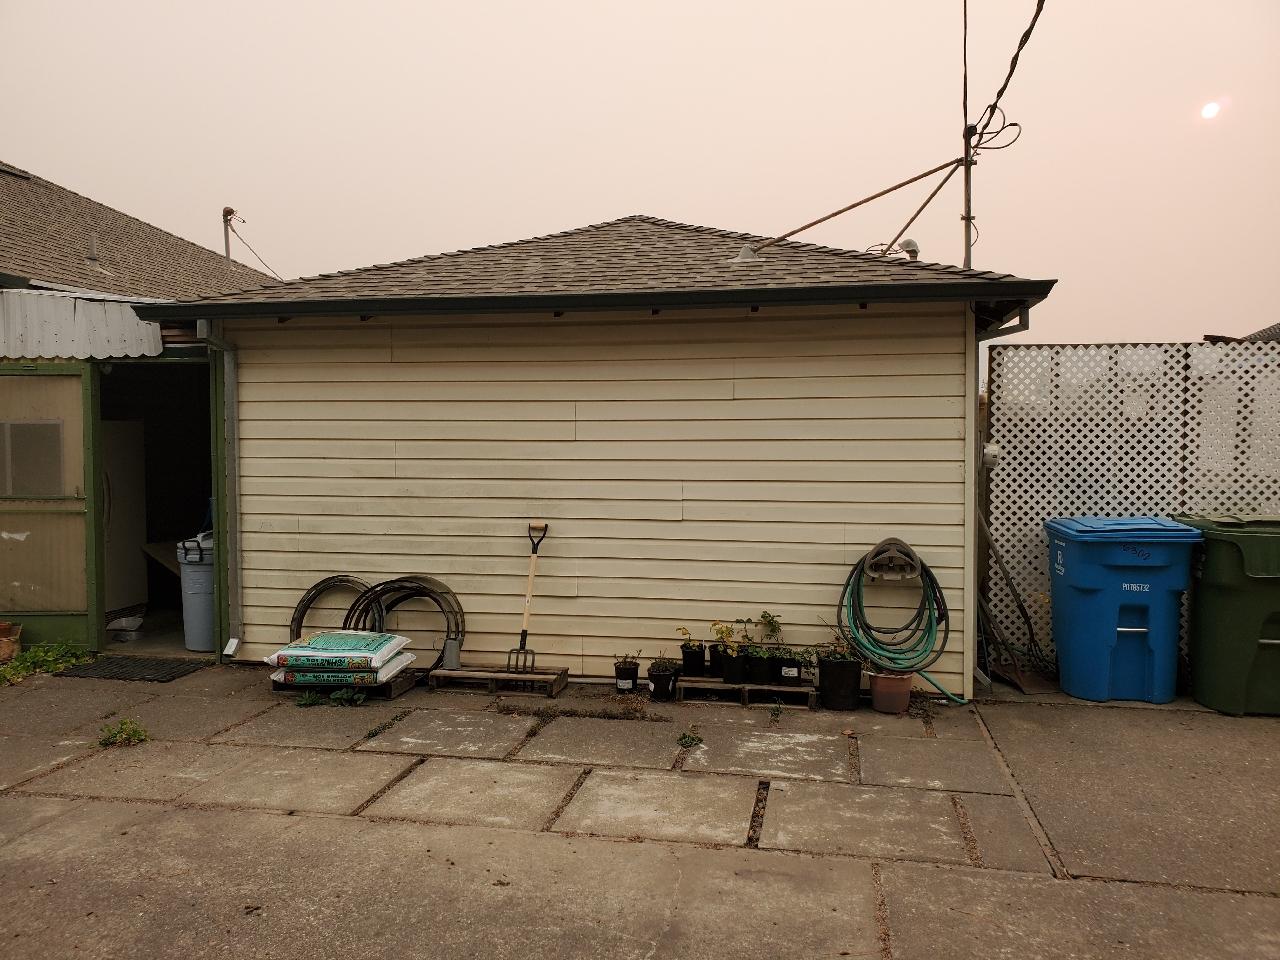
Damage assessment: no_damage